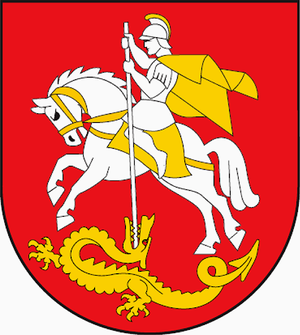
Komarów-Osada est un village de la gmina de Komarów-Osada, du powiat de Zamość, dans la voïvodie de Lublin, situé dans l'est de la Pologne.
Komarów-Osada est une gmina rurale du powiat de Zamość, dans la Voïvodie de Lublin, dans l'est de la Pologne.